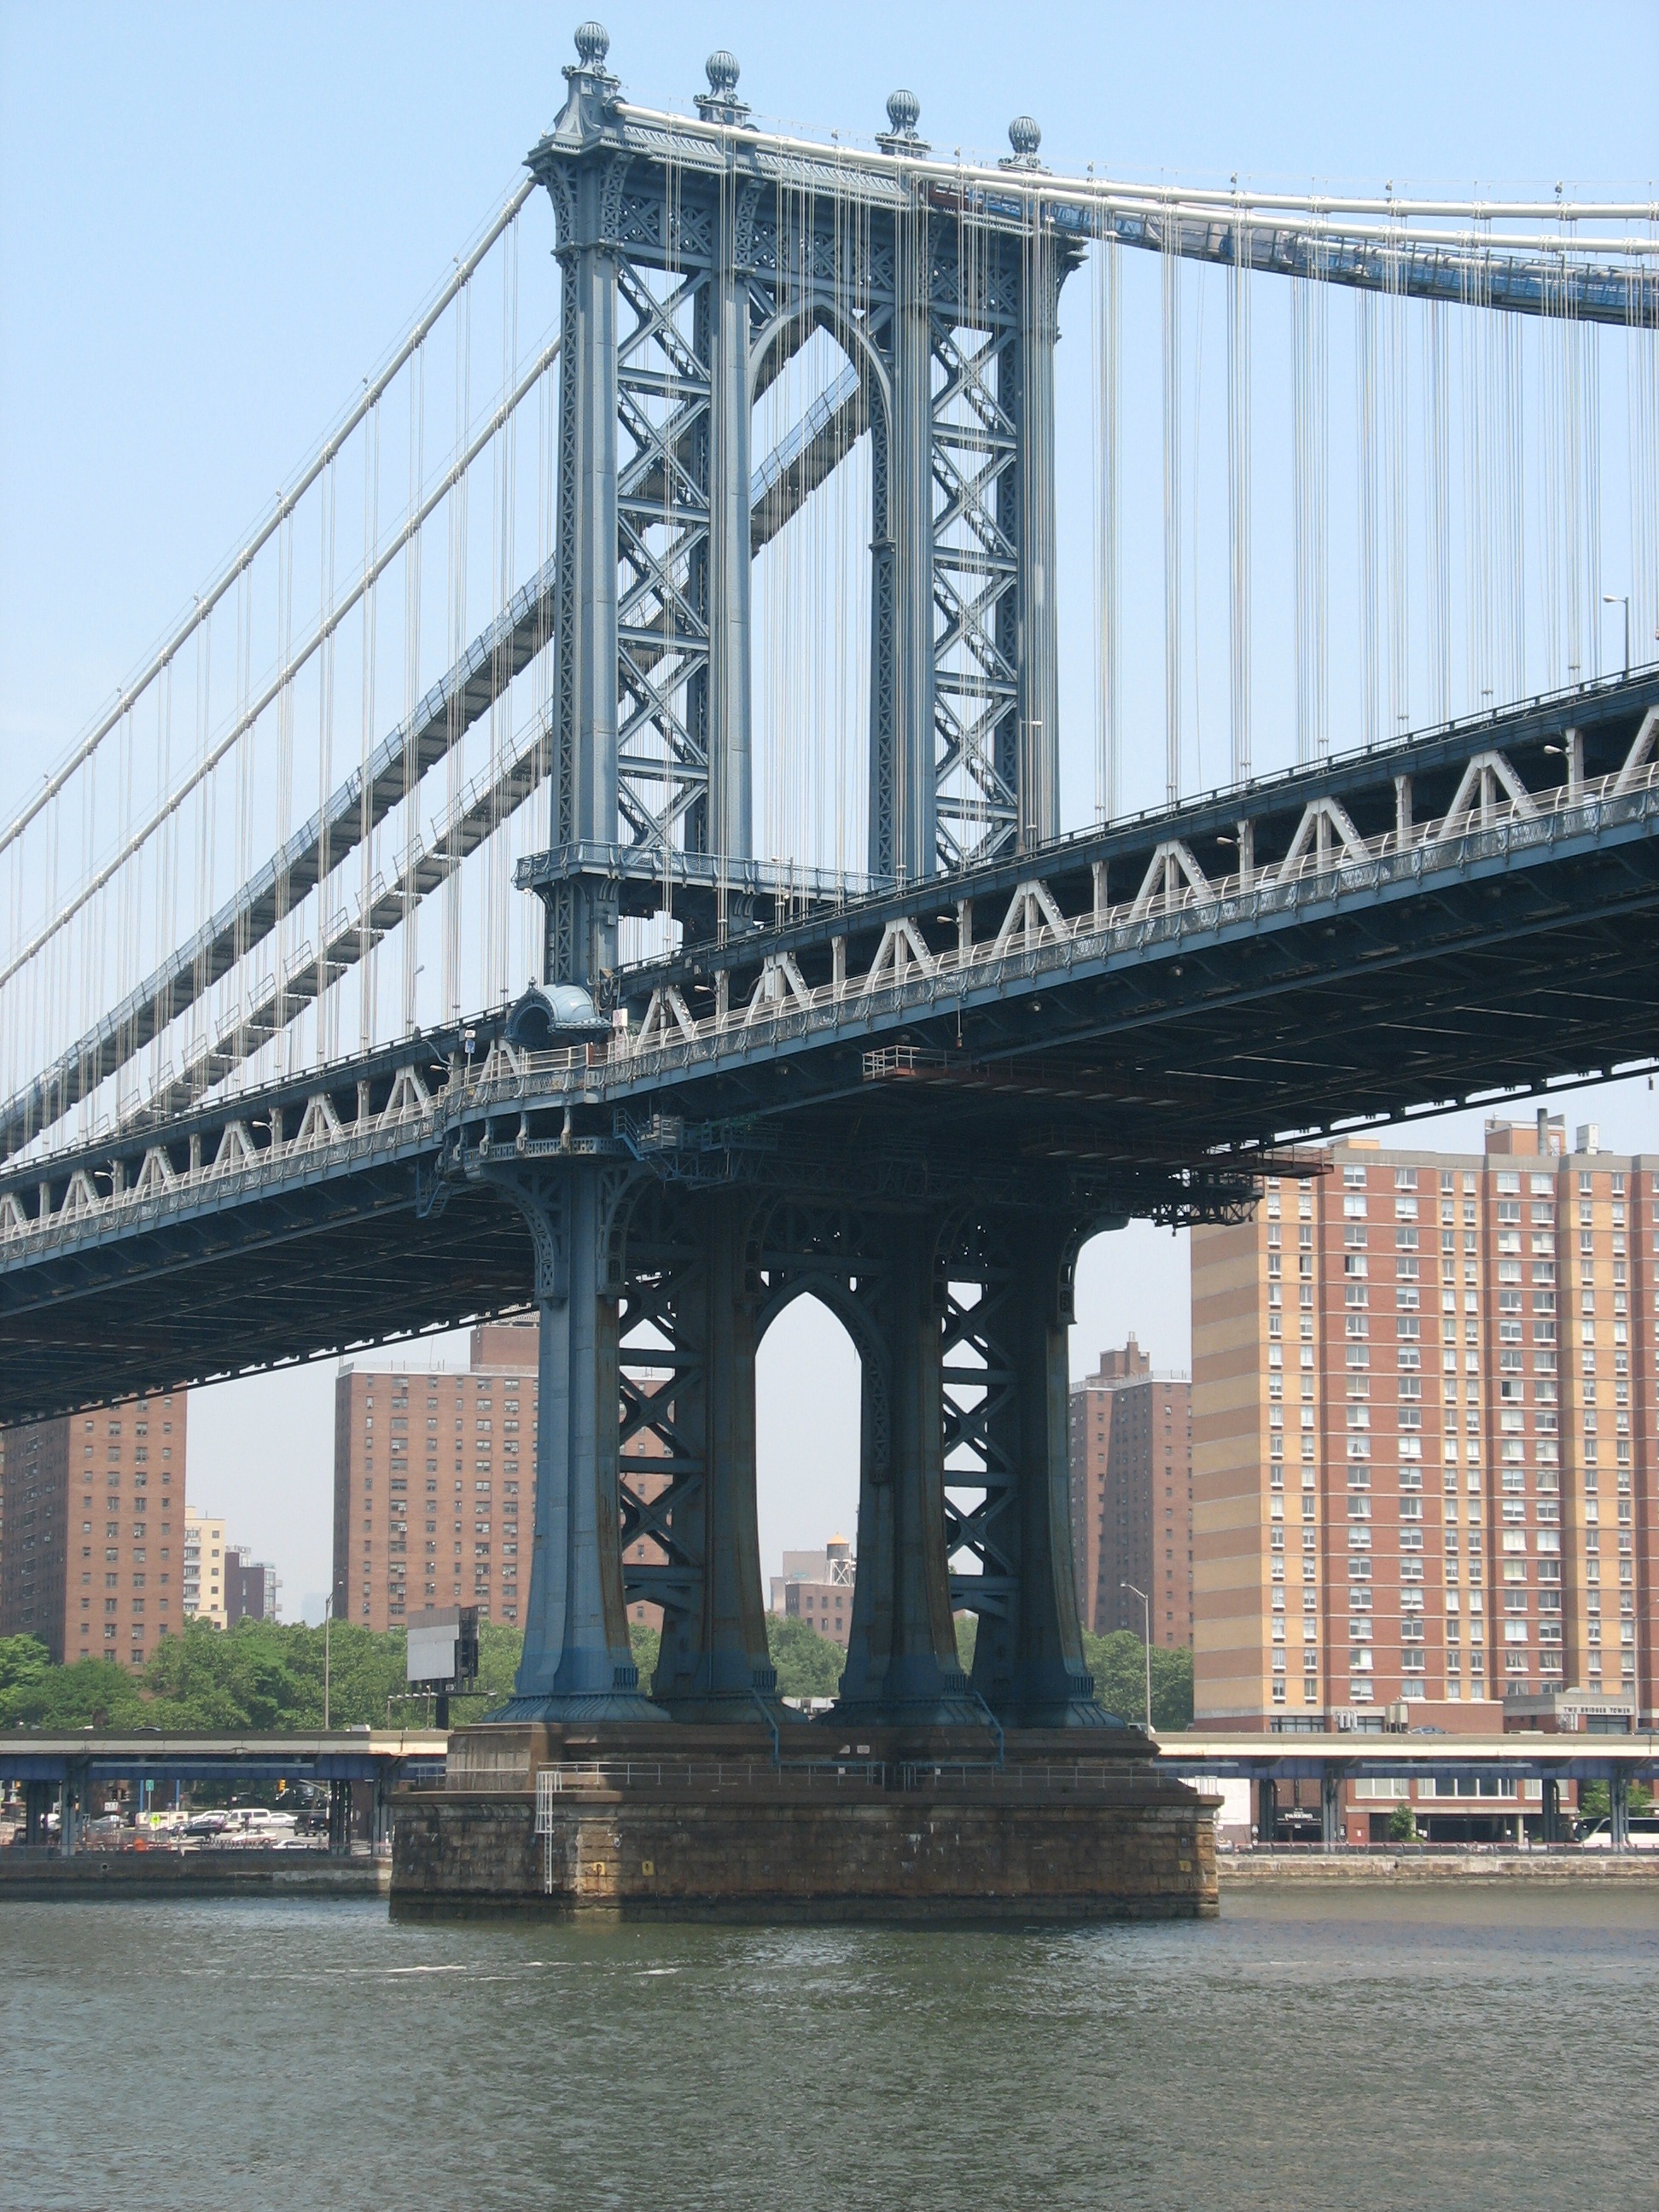
bridge, urban, river, manhattan, new york city, vehicle, nyc, landmark, brooklyn, metropolitan, viaduct, cable stayed bridge, arch bridge, truss bridge, transporter bridge, skyway, cantilever bridge, nonbuilding structure, girder bridge